Jamsetjee Jejeebhoy

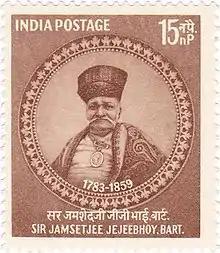
Jejeebhoy on a 1959 stamp of India

Sir Jamsetjee Jejeebhoy, 1st Baronet, (15 July 1783 – 14 April 1859), also spelt Jeejeebhoy or Jeejebhoy, was an Indian merchant and philanthropist.